List of songs recorded by U2

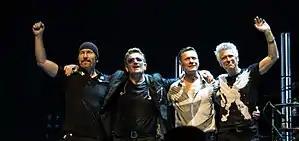
U2 live in Glasgow in 2015. L–R: The Edge, Bono, Larry Mullen Jr. and Adam Clayton

U2 are an Irish rock band from Dublin. The band formed in 1976 and released their debut EP "Three" in 1979 exclusively in Ireland. Following the release of their single "Another Day" in 1980, U2 signed a recording contract with Island Records, and released their first album, "Boy", later that year. The band has since released 15 full-length studio albums, the most recent being "Songs of Surrender" in 2023. , U2 have released 442 songs.